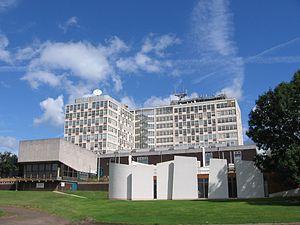
L'université de Derby est une université nationale anglaise, située à Derby. Elle a acquis son statut d'université en 1992.